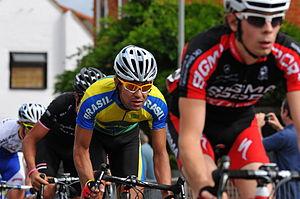
Cleberson de Almeida Weber est un coureur cycliste brésilien.